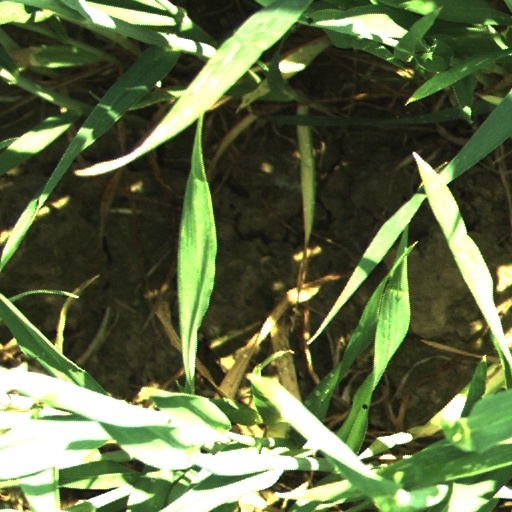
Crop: wheat